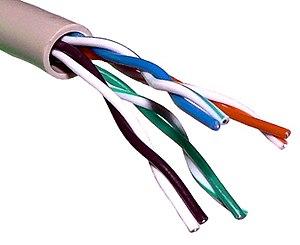
Une paire torsadée est une ligne symétrique formée de deux fils conducteurs enroulés en hélice l’un autour de l’autre. Cette configuration a pour but principal de limiter la sensibilité aux interférences et la diaphonie dans les câbles multipaires.